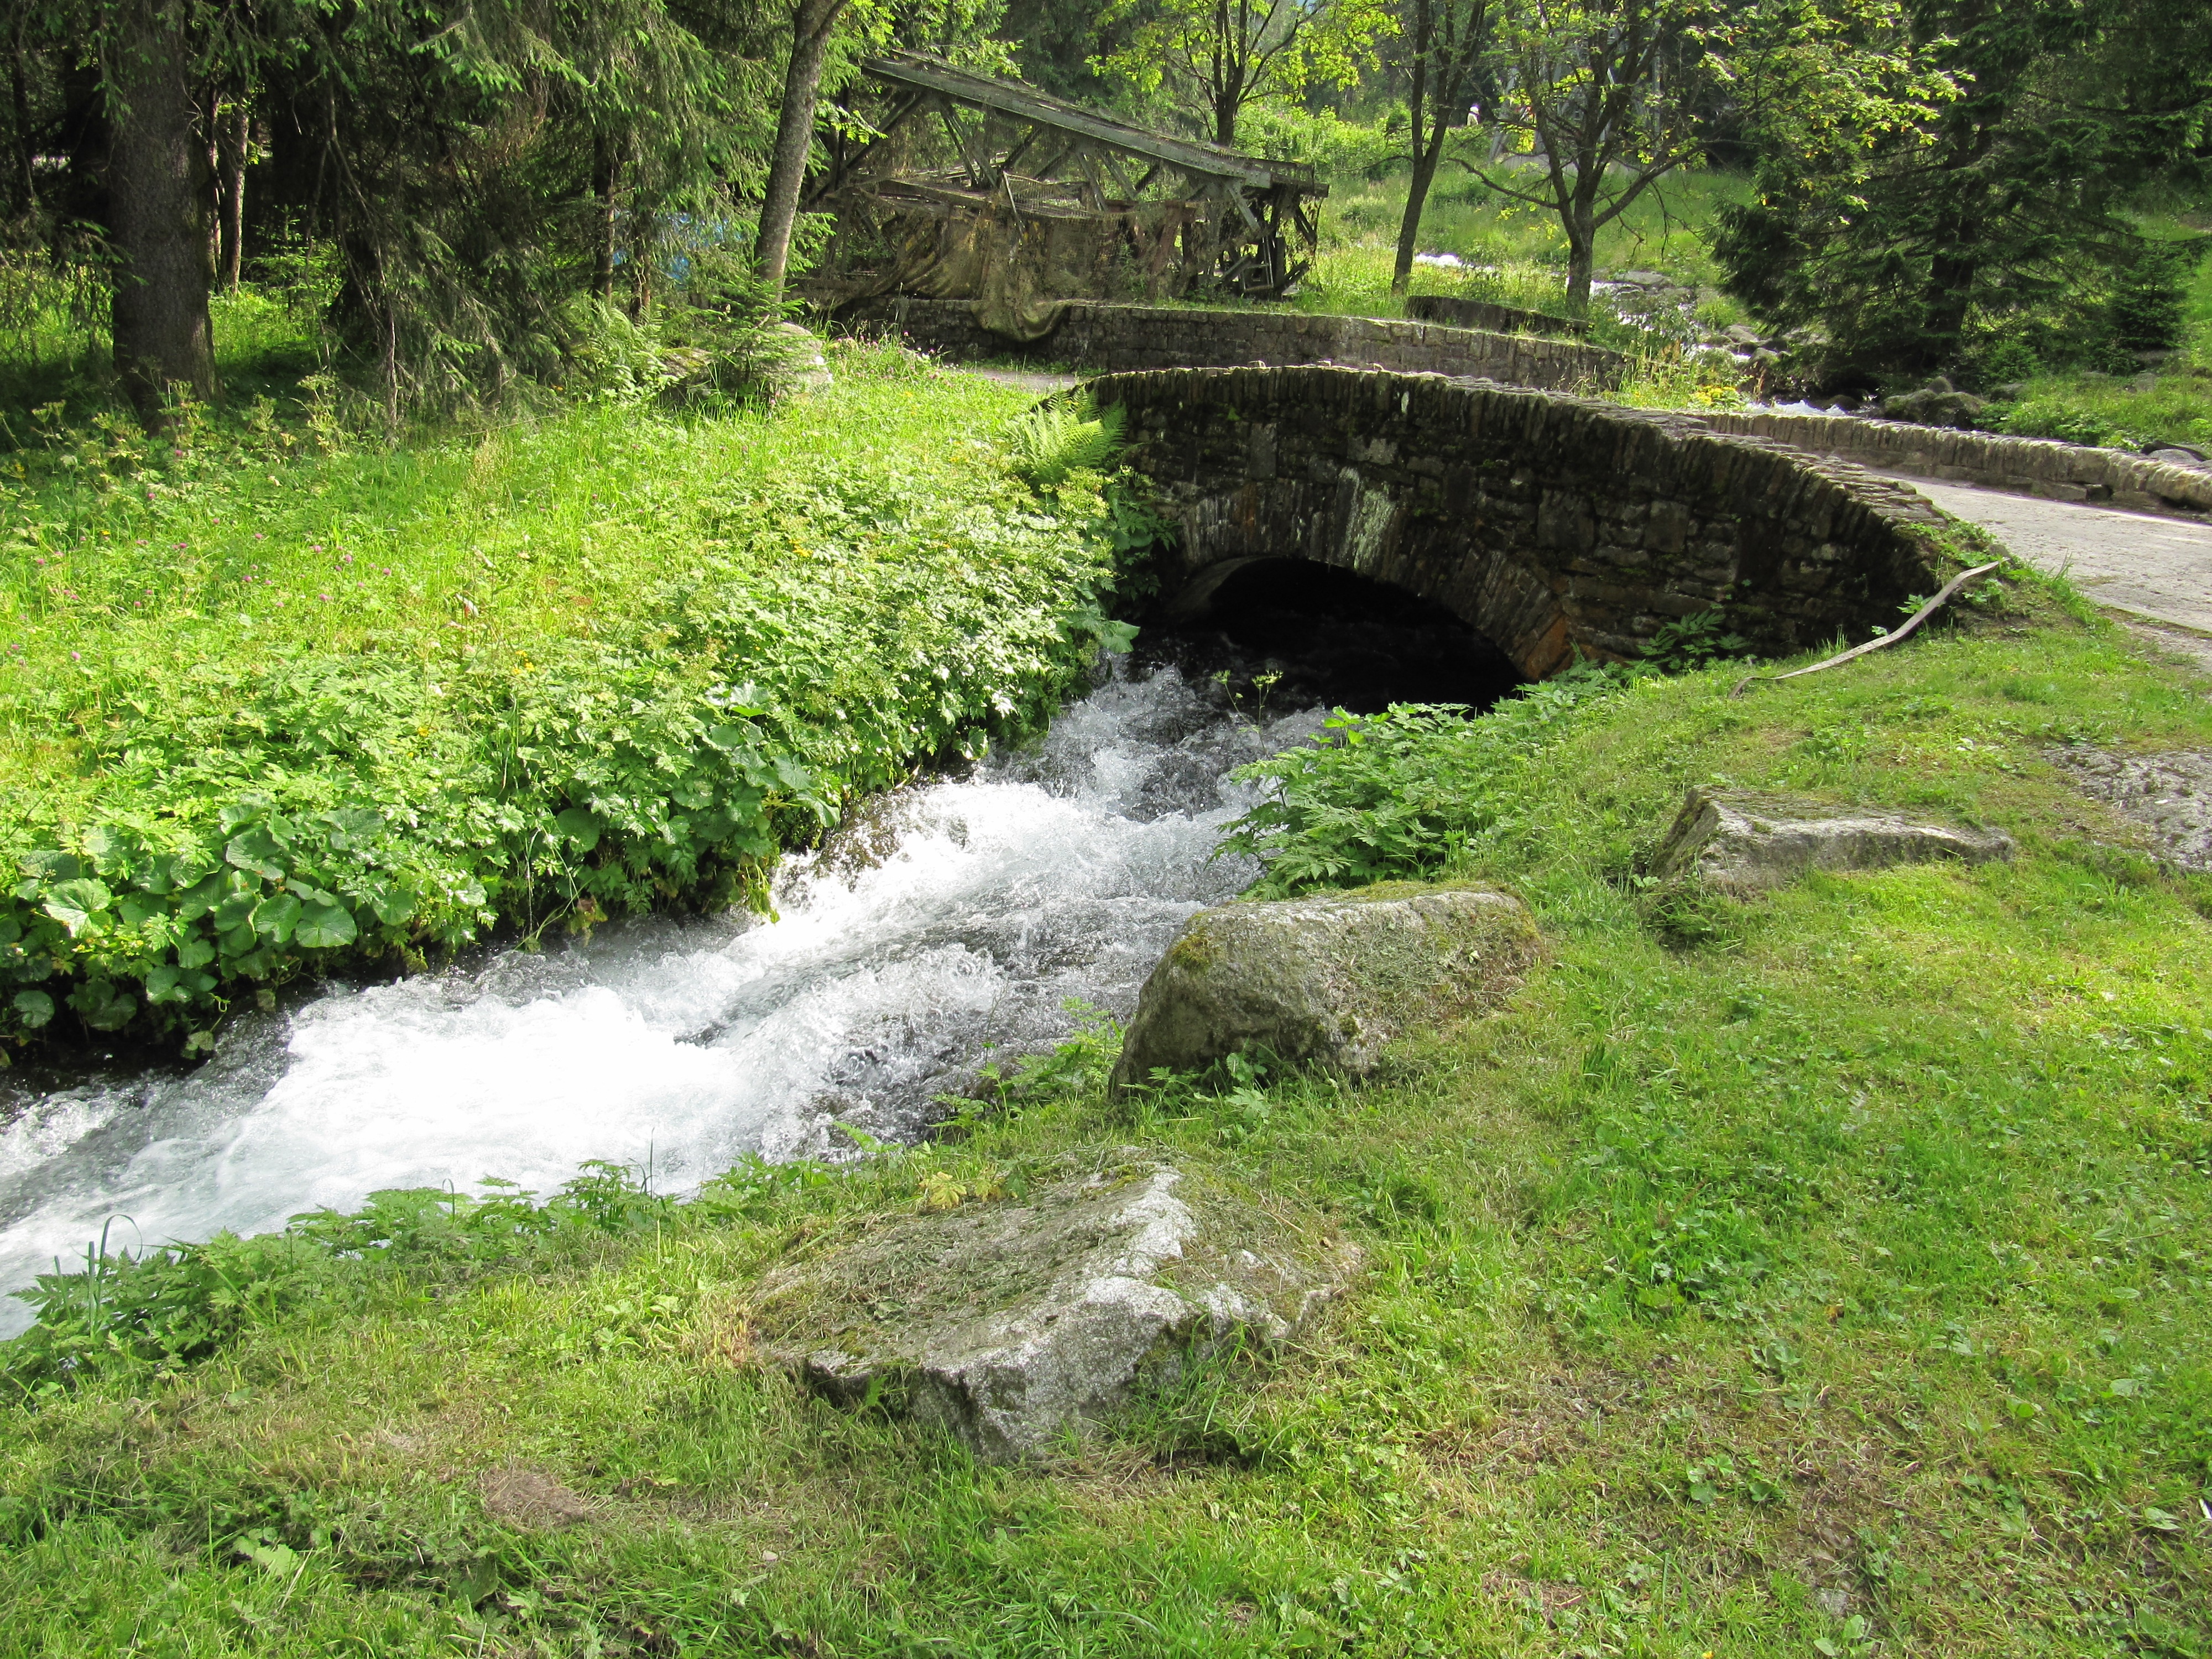
landscape, tree, water, nature, grass, creek, bridge, river, stream, bank, vegetation, poland, arroyo, tributary, watercourse, stream bed, nature reserve, riparian zone, riparian forest, water resources